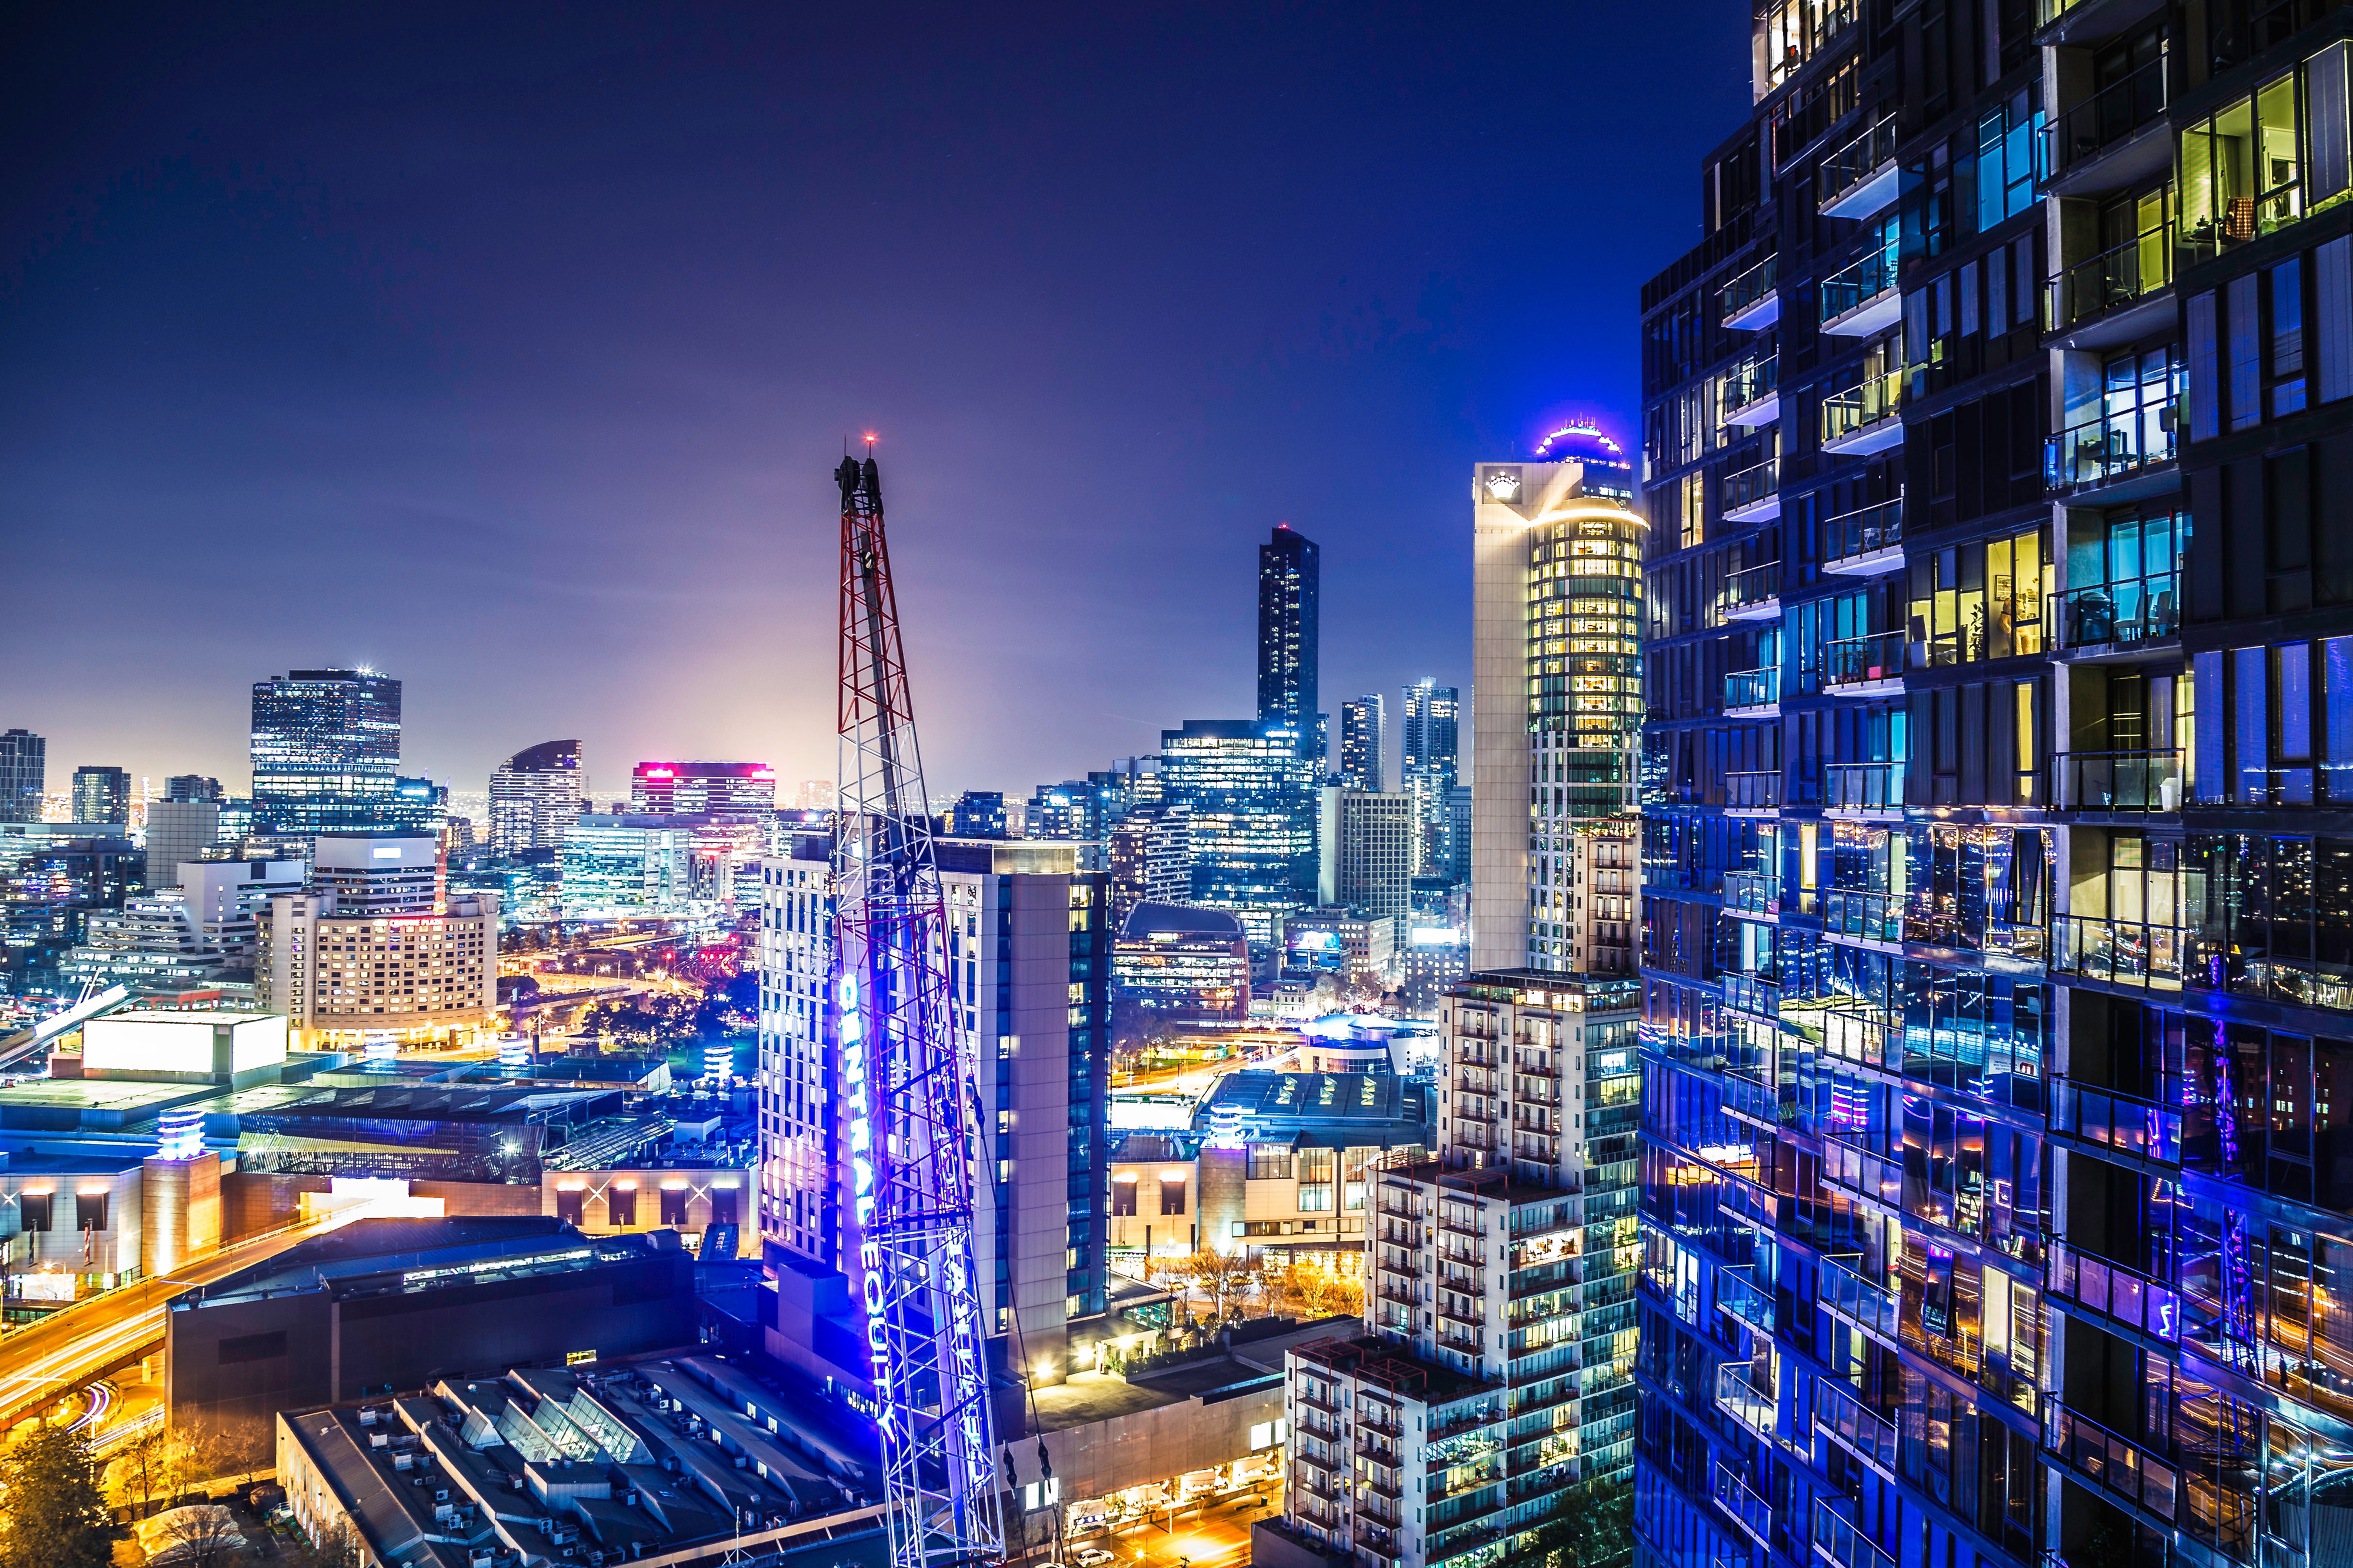
city, cityscape, metropolitan area, metropolis, urban area, skyline, night, skyscraper, landmark, human settlement, sky, tower block, downtown, building, daytime, architecture, mixed use, real estate, condominium, commercial building, tower, horizon, evening, landscape, aerial photography, urban design, reflection, dusk, tourism, apartment